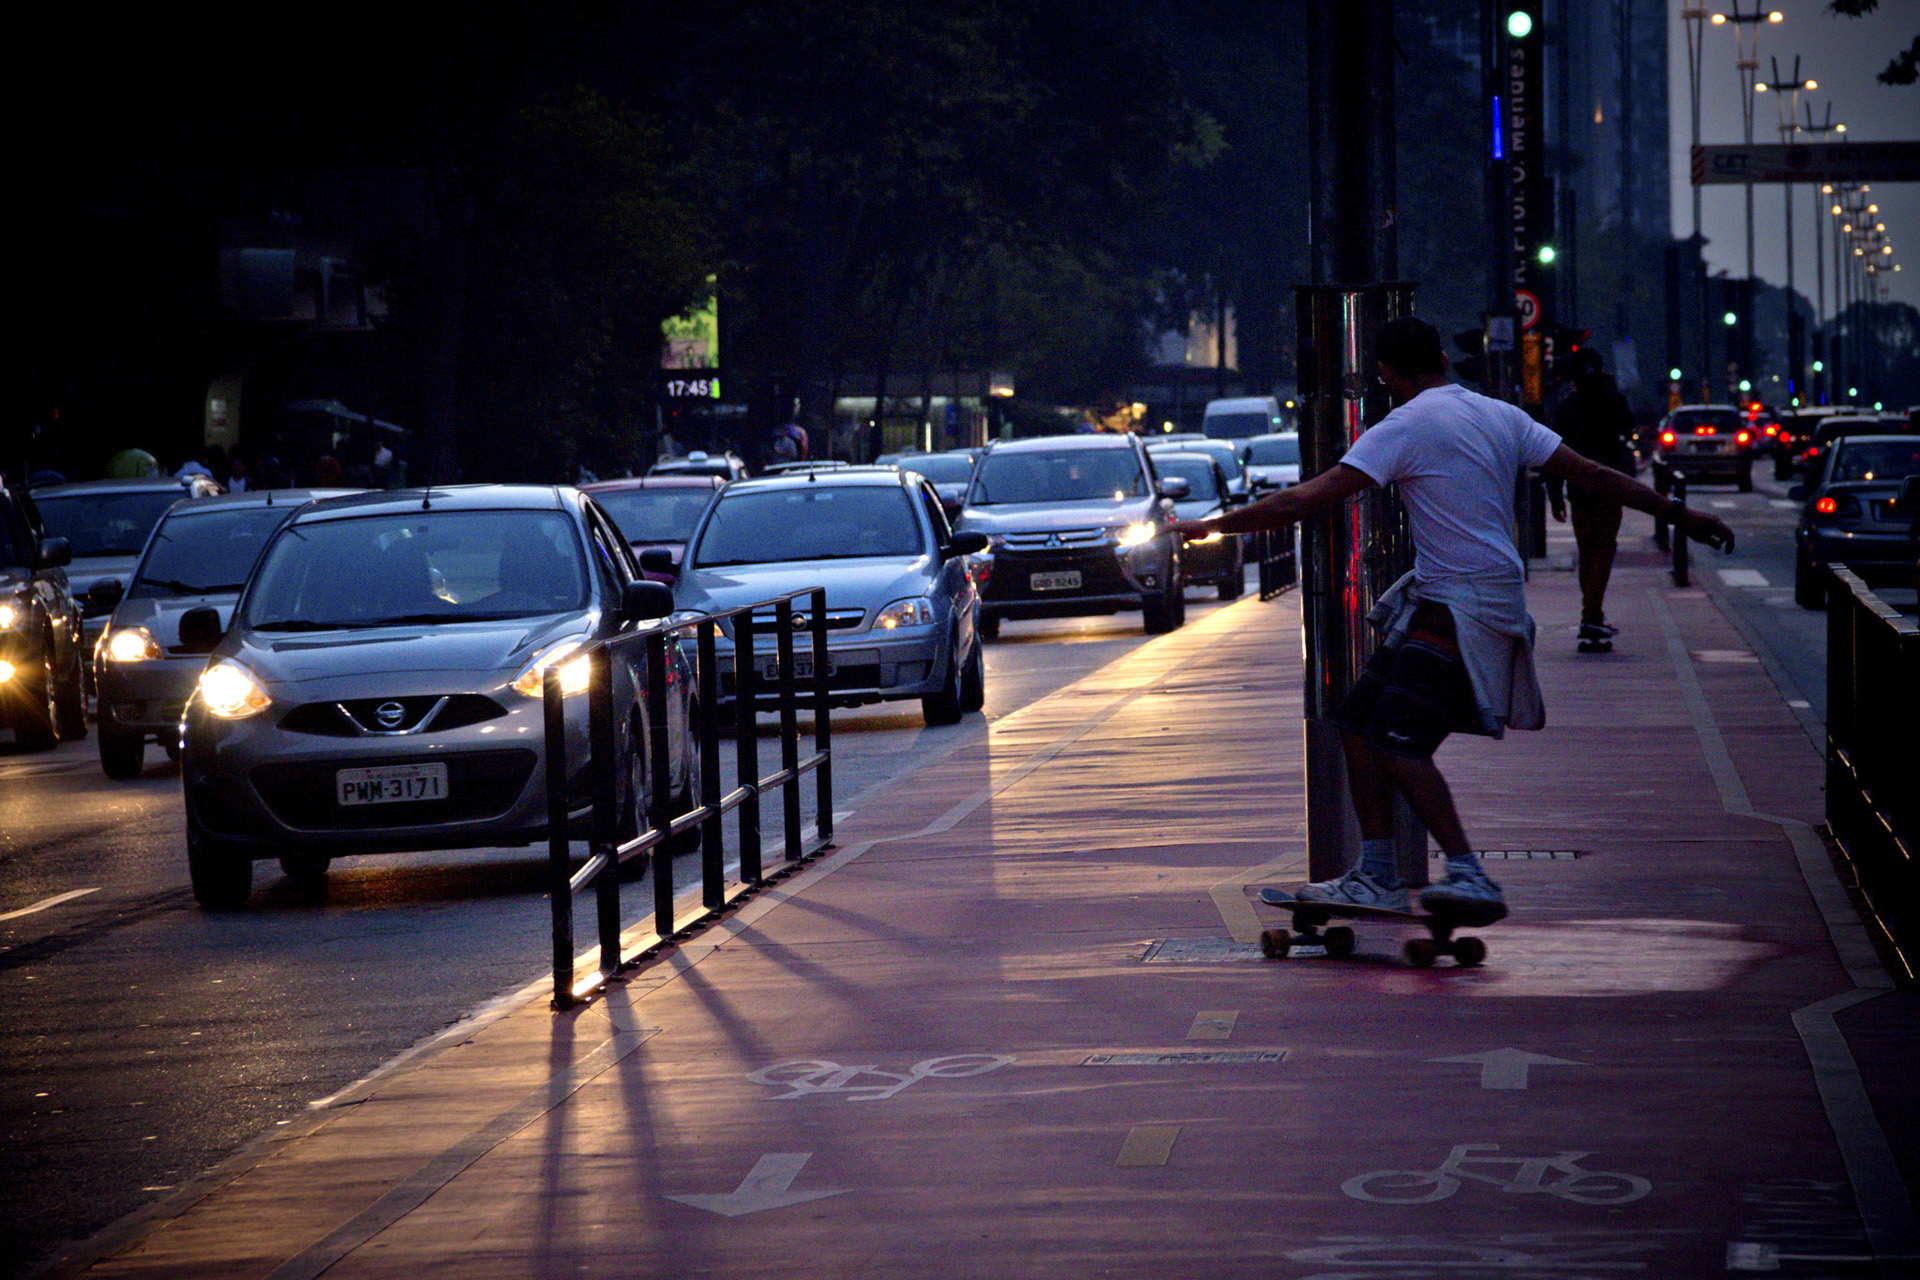
skate, fun, avenue, car, land vehicle, road, night, lane, street, vehicle, infrastructure, luxury vehicle, urban area, automotive design, city car, photography, reflection, city, asphalt, evening, traffic, darkness, family car, sky, sport utility vehicle, tree, compact car, pedestrian